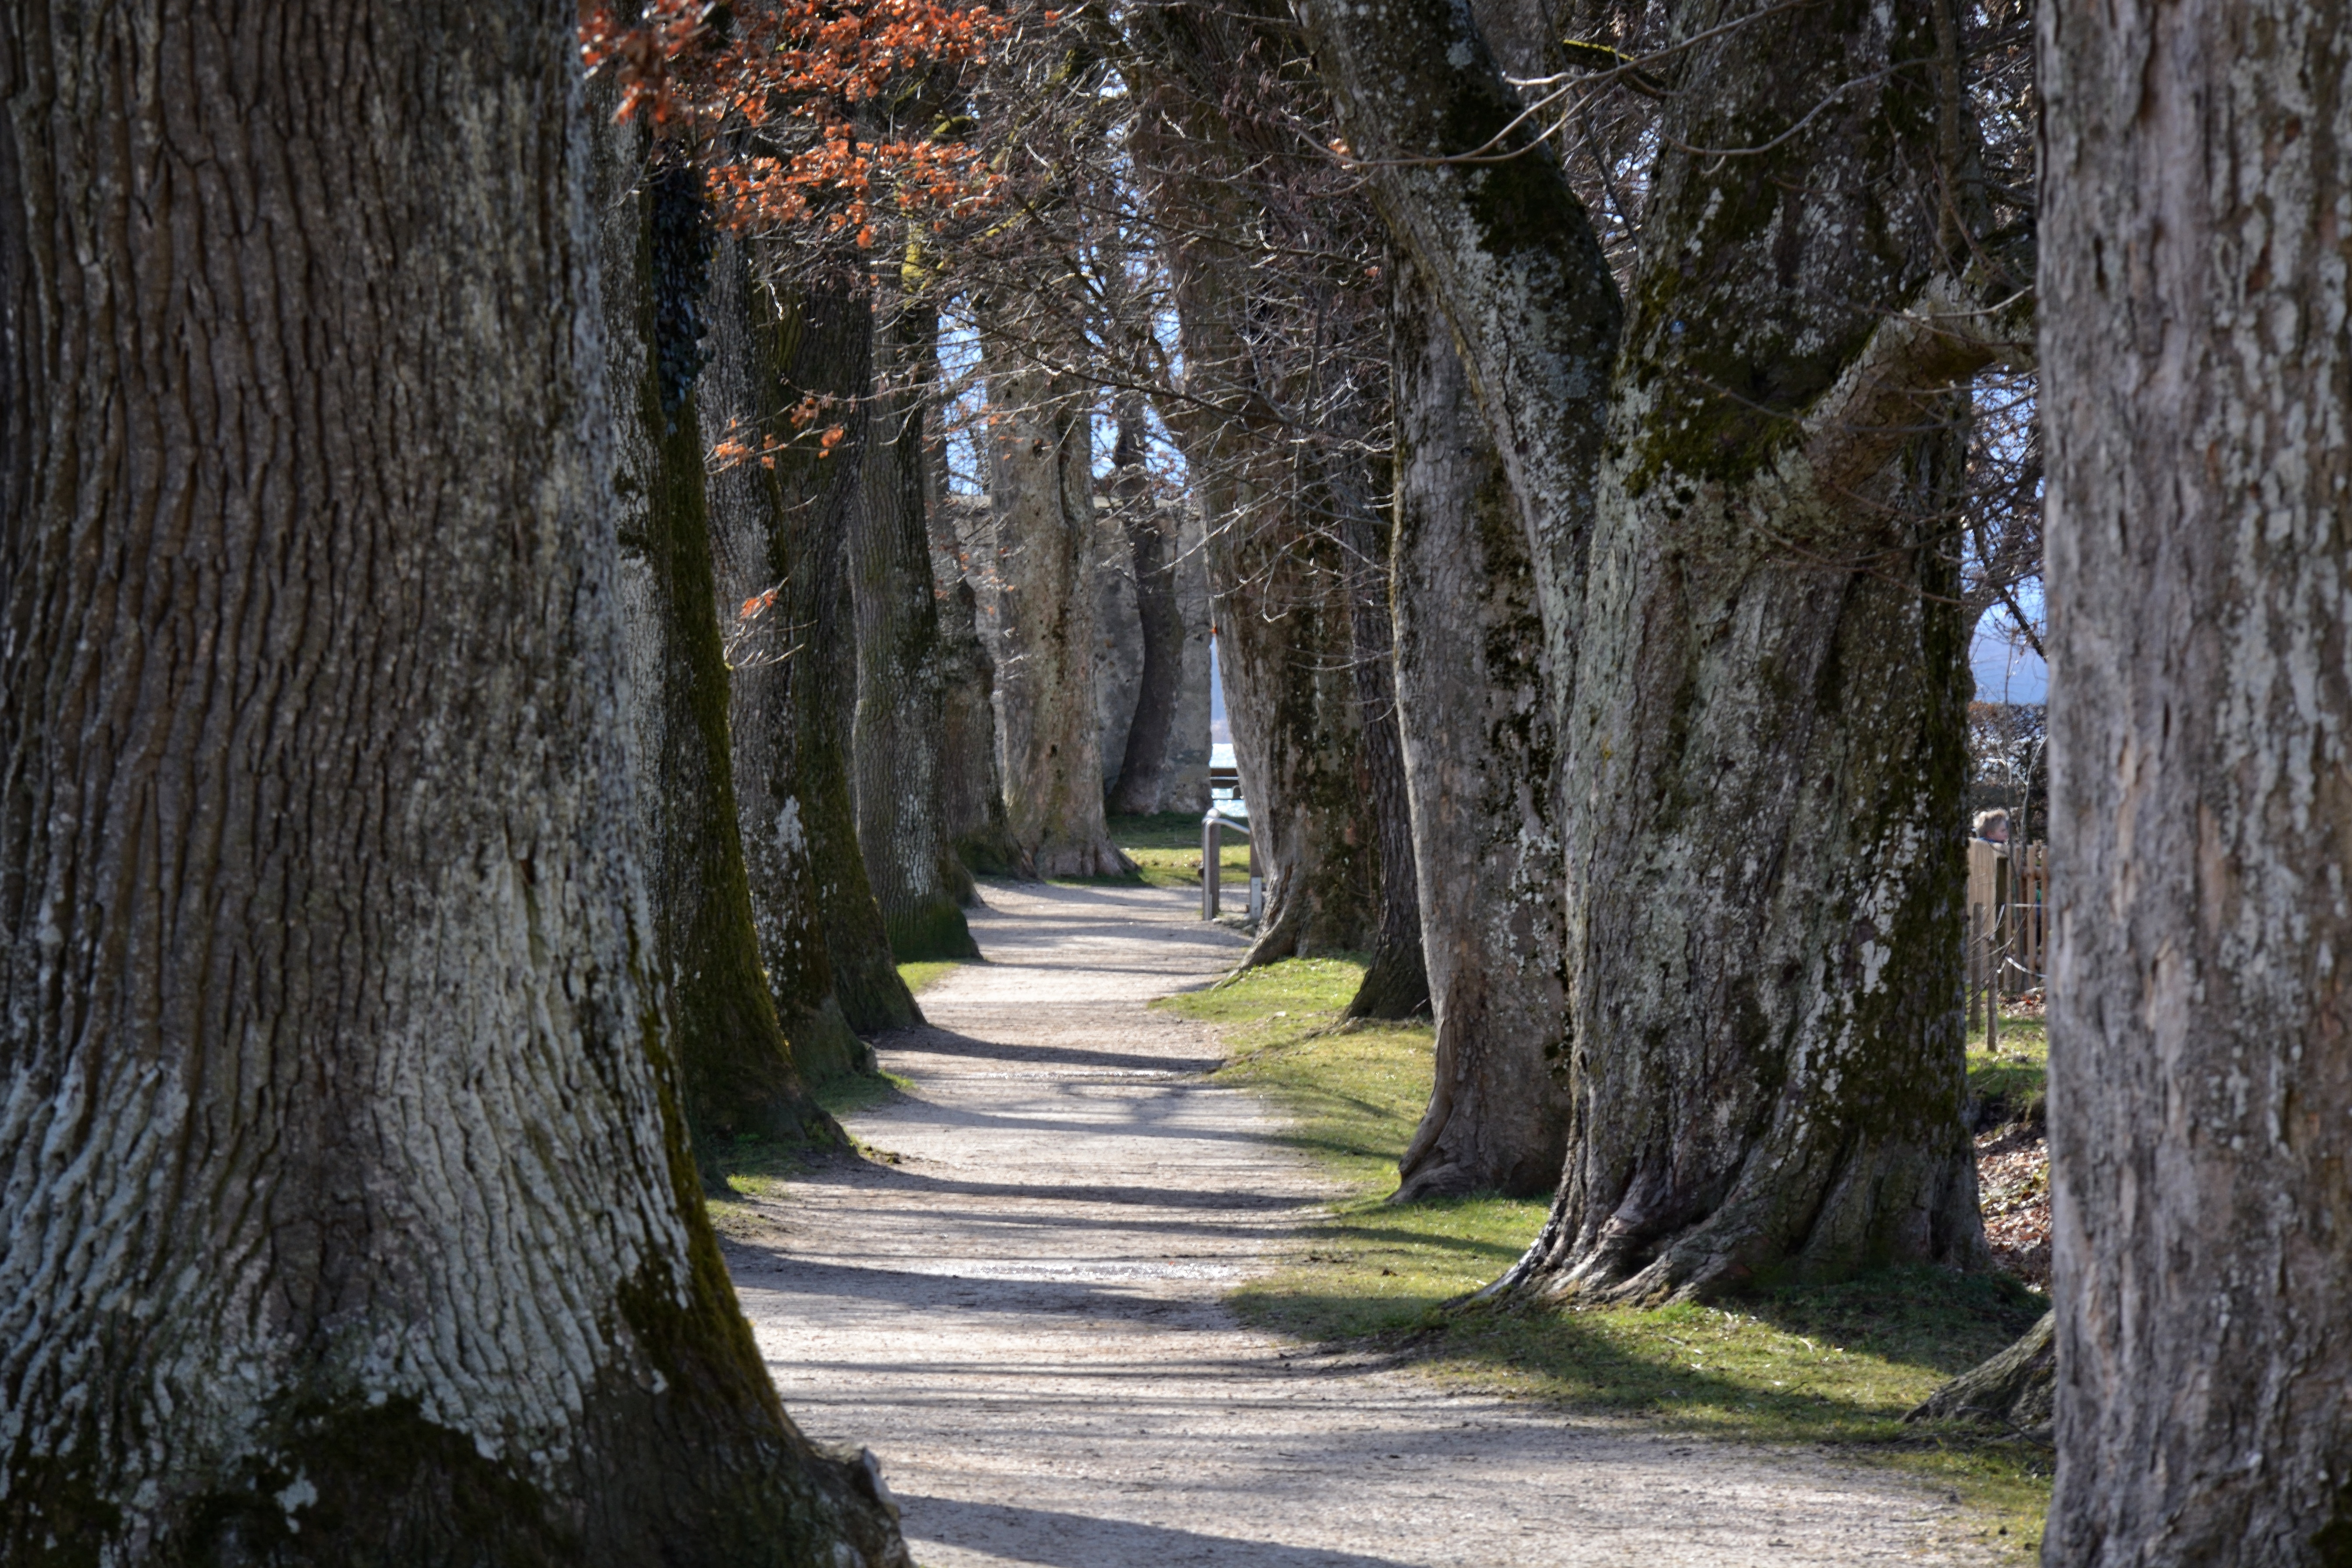
tree, nature, forest, winter, plant, wood, trail, sunlight, leaf, green, autumn, park, season, trees, avenue, oak, woodland, habitat, away, tree lined avenue, alter weg, natural environment, woody plant